Ludovic Halévy

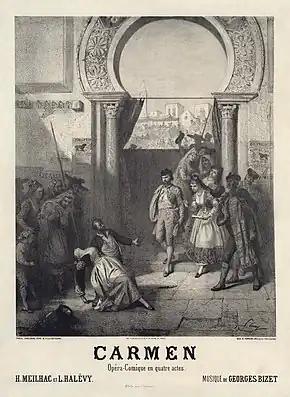
theatre poster with illustration of young white woman dancing

Although the two librettists were known for their comedies, in 1872 they undertook what was, for them, an unusual assignment. Halévy's cousin Geneviève (daughter of Fromental) was married to Bizet, whom the directors of the Opéra-Comique invited to write an opera in collaboration with Halévy and Meilhac. The librettists were enthusiastic about the composer's preference for a plot based on Prosper Mérimée's story "Carmen"; they provided a libretto with the requisite tragic ending. Nonetheless, they regarded the piece as a side venture. Just before the premiere, Halévy wrote: